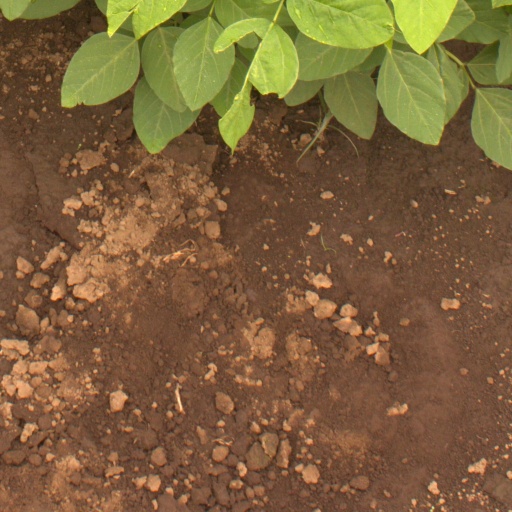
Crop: soybean